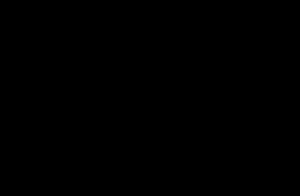
Le rutoside est un diglycoside de la quercétine, le quercétol 3-O-rutinoside, relativement fréquent dans la nature. Il porte aussi les noms de rutine et sophorine. C’est un flavonoïde naturel de type flavonol qui possède des propriétés pharmacologiques intéressantes. Il est hydrolysé en quercétol dans le tractus gastro-intestinal.